Gubby Allen

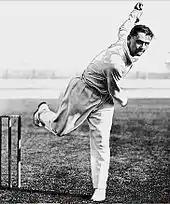
A cricketer pictured just after having bowled the ball

During the early part of his career, Allen was often in competition with Larwood. Swanton suggests that, had he played regularly, Allen may have matched the achievements of Larwood. Other critics had reservations. Alan Gibson, in his study of England captains, wrote that Allen "was a fast bowler, not quite of the highest class"; he noted that Allen became more accurate as he got older, but this was offset by a loss of pace. Robertson-Glasgow believed that Allen suffered from not bowling regularly. When called upon to play while lacking practice, he often "bowled wildly or inconsistently". But Woodcock and Robertson-Glasgow believed that, in this period, only Larwood was capable of more devastating spells of fast bowling among Englishmen.